Druzhnaya Gorka, Leningrad Oblast

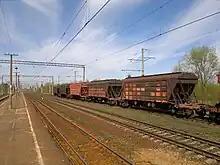
Stroganovo railway station.

The closest railway station to the settlement is Stroganovo, which is located several kilometers west of Druzhnaya Gorka but is a part of Druzhnogorskoye Urban Settlement. There is suburban service to the Baltiysky railway station of Saint Petersburg, Gatchina, and Luga.